Silvester Horne

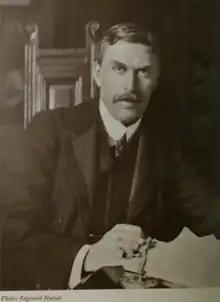
Charles Silvester Horne

Charles Silvester Horne **Charles Silvester Horne** (15 April 1865 – 2 May 1914) was a Congregational minister, Liberal MP for Ipswich, and a noted orator. He was the father of Charles Kenneth. Horne authored several books, including a history of the London Missionary Society and its global work.